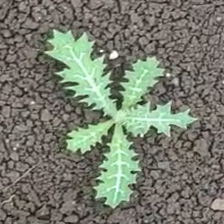
Weed species: Bilayat_(Mexicana_Argemone)